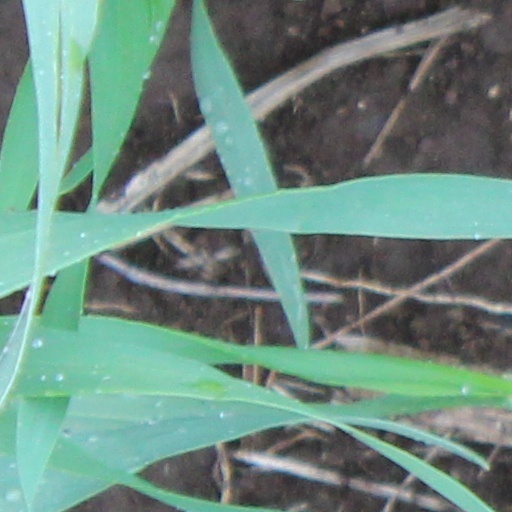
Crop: wheat